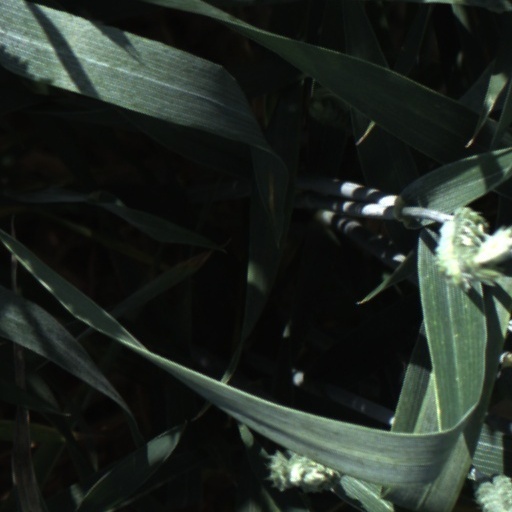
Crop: wheat